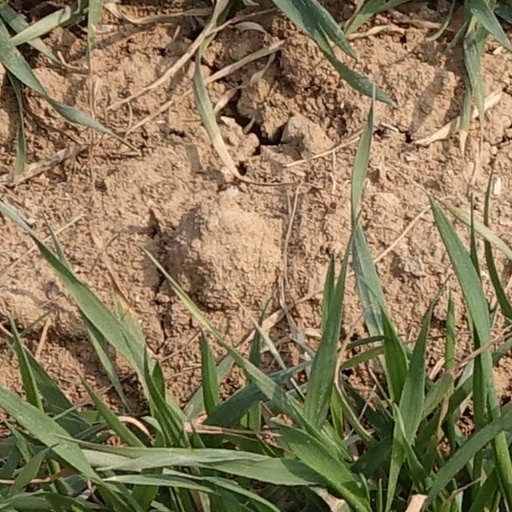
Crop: wheat